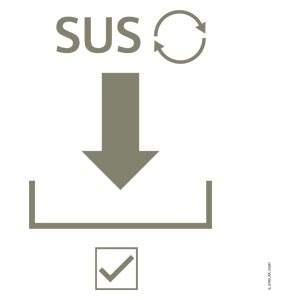
Siemens 6ES7822-0AE00-0YY0 SIMATIC STEP 7 Basic TIA Portal SUS DL
Brand: Siemens
SIMATIC STEP 7 Basic SUS Download TIA Portal; within the framework of this contract, you will receive for one year all up-to-date software versions. The contract is extended automatically by 1 year if not canceled 3 months prior to expiration. period of delivery and service: 1 year from date of invoice requirement for conclusion: current version of the software -- consignee e-mail address required for delivery Datasheet Model: 6ES7822-0AE00-0YY0 Brand: Siemens Contact Us: +91 89832 82508 Dimensions : Not available Weight : 0.001 Kg Unit of Measure : Piece Country Of Origin : Germany Email : sales@elationind.com Worldwide Shipping Available
Category: Software > Computer Software > Business & Productivity Software > Enterprise Resource Planning (ERP) Software